Harry Good

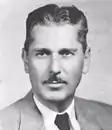
1953 "Cornhusker", University of Nebraska Yearbook

Harry Carlton Good (January 7, 1902 – January 23, 1997) was an American football, basketball and baseball coach at the University of Indianapolis (then known as Indiana Central College) from 1927 to 1943. He later served as the men's basketball coach at Indiana University (1943–1946) and the University of Nebraska (1946–1954).